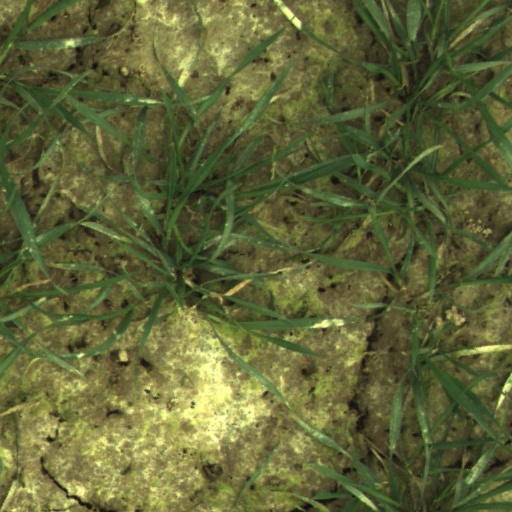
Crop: wheat